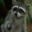
Label: raccoon